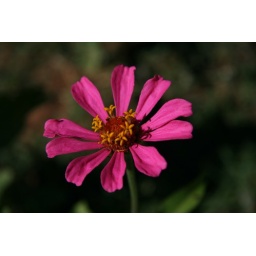
Close-ups of some flowers I came across during my field visits in Uganda